Burger King advertising

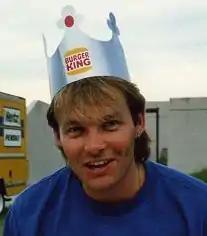
The iconic Burger King "crown", worn by Nick Van Eede

In the early 1990s, Burger King advertised its new dinner offering – dinner baskets and table service – with the "BK Tee Vee" (or "BKTV") campaign, which used the taglines "BK Tee Vee... I Love this Place!" and "Your Way Right Away!", and featured Dan Cortese as "Dan: The Whopper Man." Burger King's lack of a successful advertising campaign continued during the 1980s and 1990s.